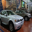
Label: automobile